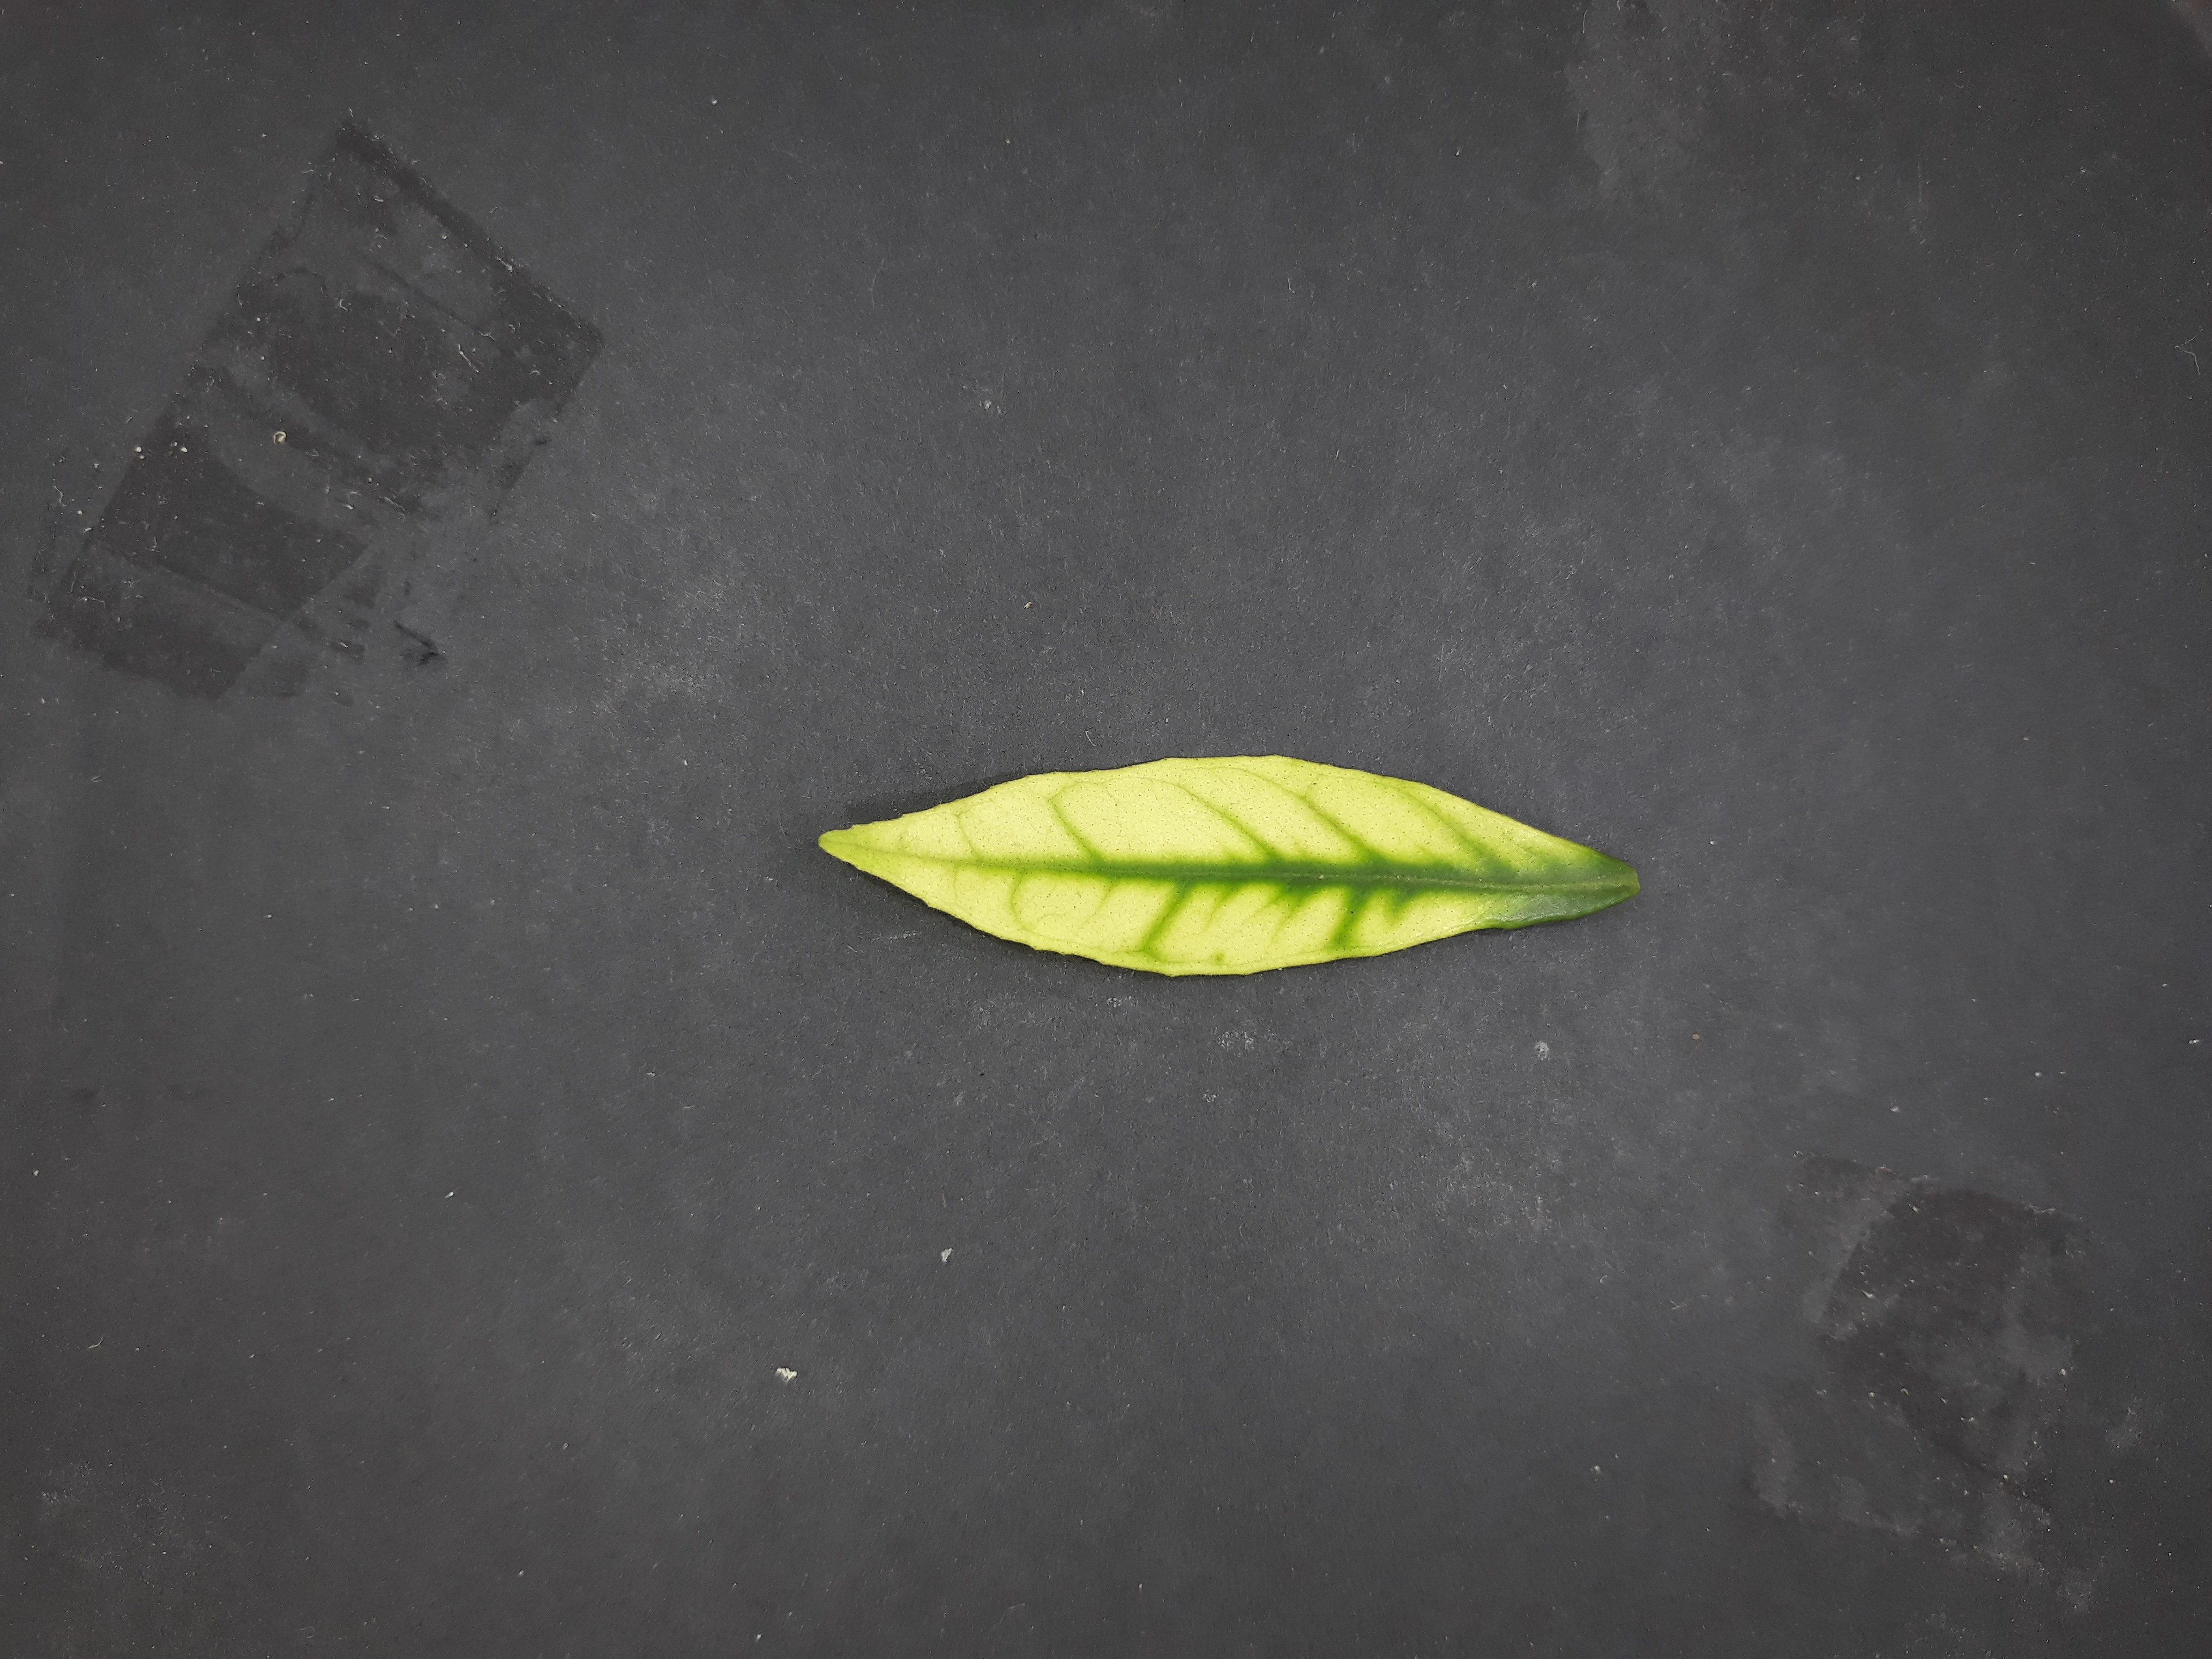
Label: Zinc deficiency (Zn)